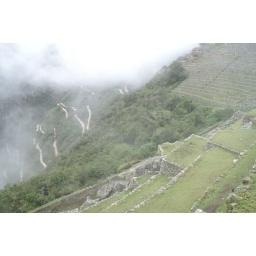
The bus trip up to Machu Picchu was interesting, all switchback roads and pulling over to let other buses pass